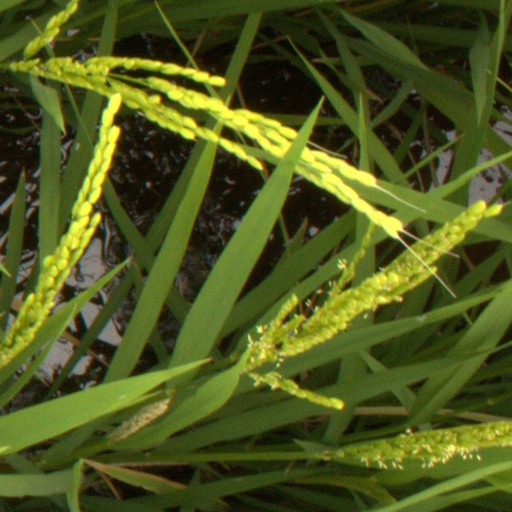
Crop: rice